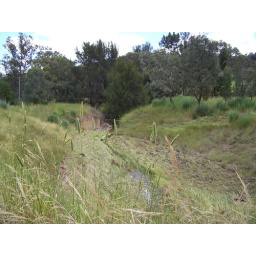
Lucky we live on a hill this whole area was totally under water